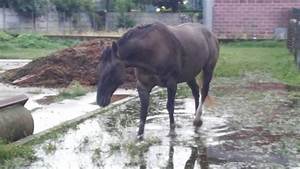
Label: cavallo